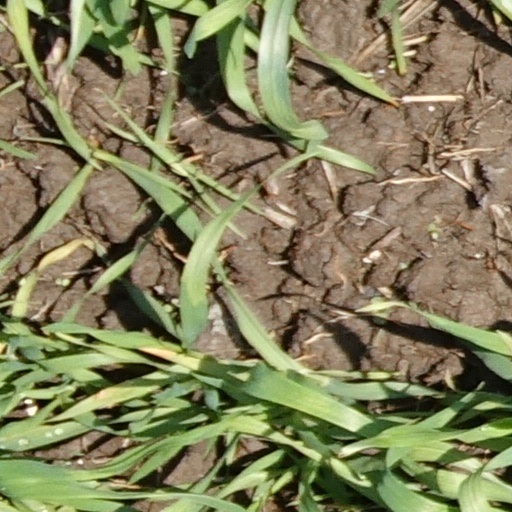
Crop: wheat